Ocicat

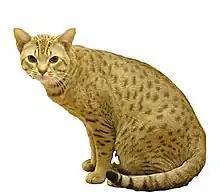
Chocolate spotted tabby Ocicat

The Ocicat is a medium to large cat with agouti markings. It has the appearance of an athletic animal: well-muscled and lithe. The muzzle is broad and well defined with gentle curvature of the head. Ears are set around a 45-degree angle. The eyes are large and almond shaped with good spacing so there is more than an eye-width gap between the two. All eye colours are accepted bar blue. Legs are of medium to long length and well muscled with a good proportion to the body. The tail is long, slim with a slight taper and has a dark tip. Adult Ocicats weigh between 6-14 lbs (2.7-6.4 kg)